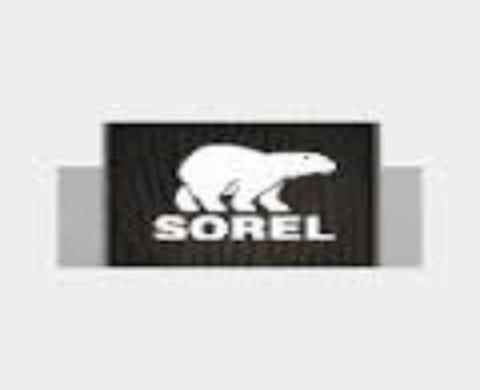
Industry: Clothes